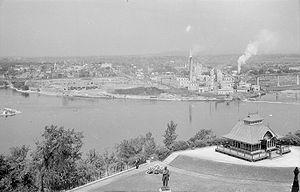
Hull pris à partir de la salle à manger de l'édifice parlementaire à Ottawa.
Gatineau est une ville située dans la province de Québec. Elle est la quatrième ville en importance du Québec avec une population d'environ 287 868 habitants. Située sur la rive nord de la rivière des Outaouais, elle fait face à la ville d'Ottawa et s'étend à l'est et à l'ouest de la rivière Gatineau. Elle est la plus importante ville de la région administrative de l'Outaouais et forme, avec Ottawa, la région de la capitale nationale du Canada, qui est la quatrième agglomération du Canada, après Toronto, Montréal et Vancouver.
Hull est un secteur de la ville de Gatineau, dans il constitue le principal pôle. Il est situé sur la rive ouest de la rivière Gatineau et sur la rive nord de la rivière des Outaouais, en face d'Ottawa.